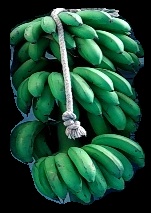
Variety: rasbale
Grade: grade2